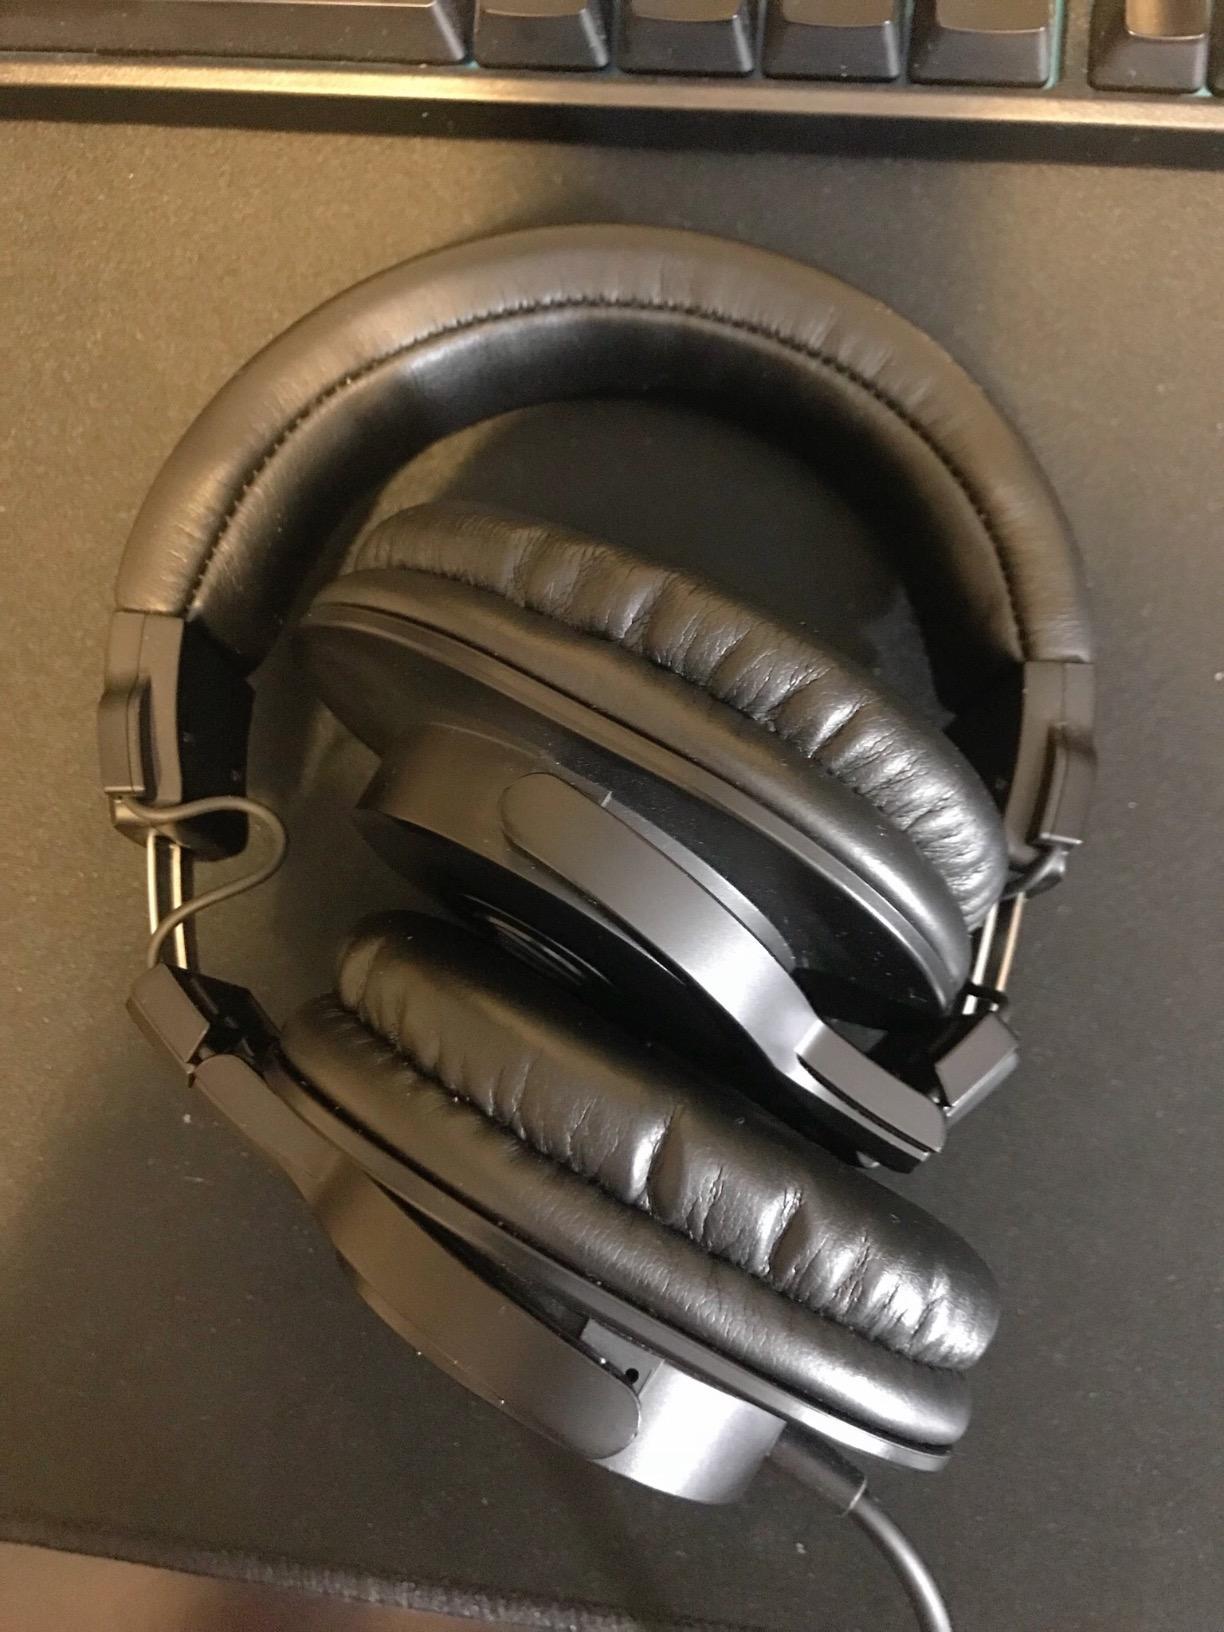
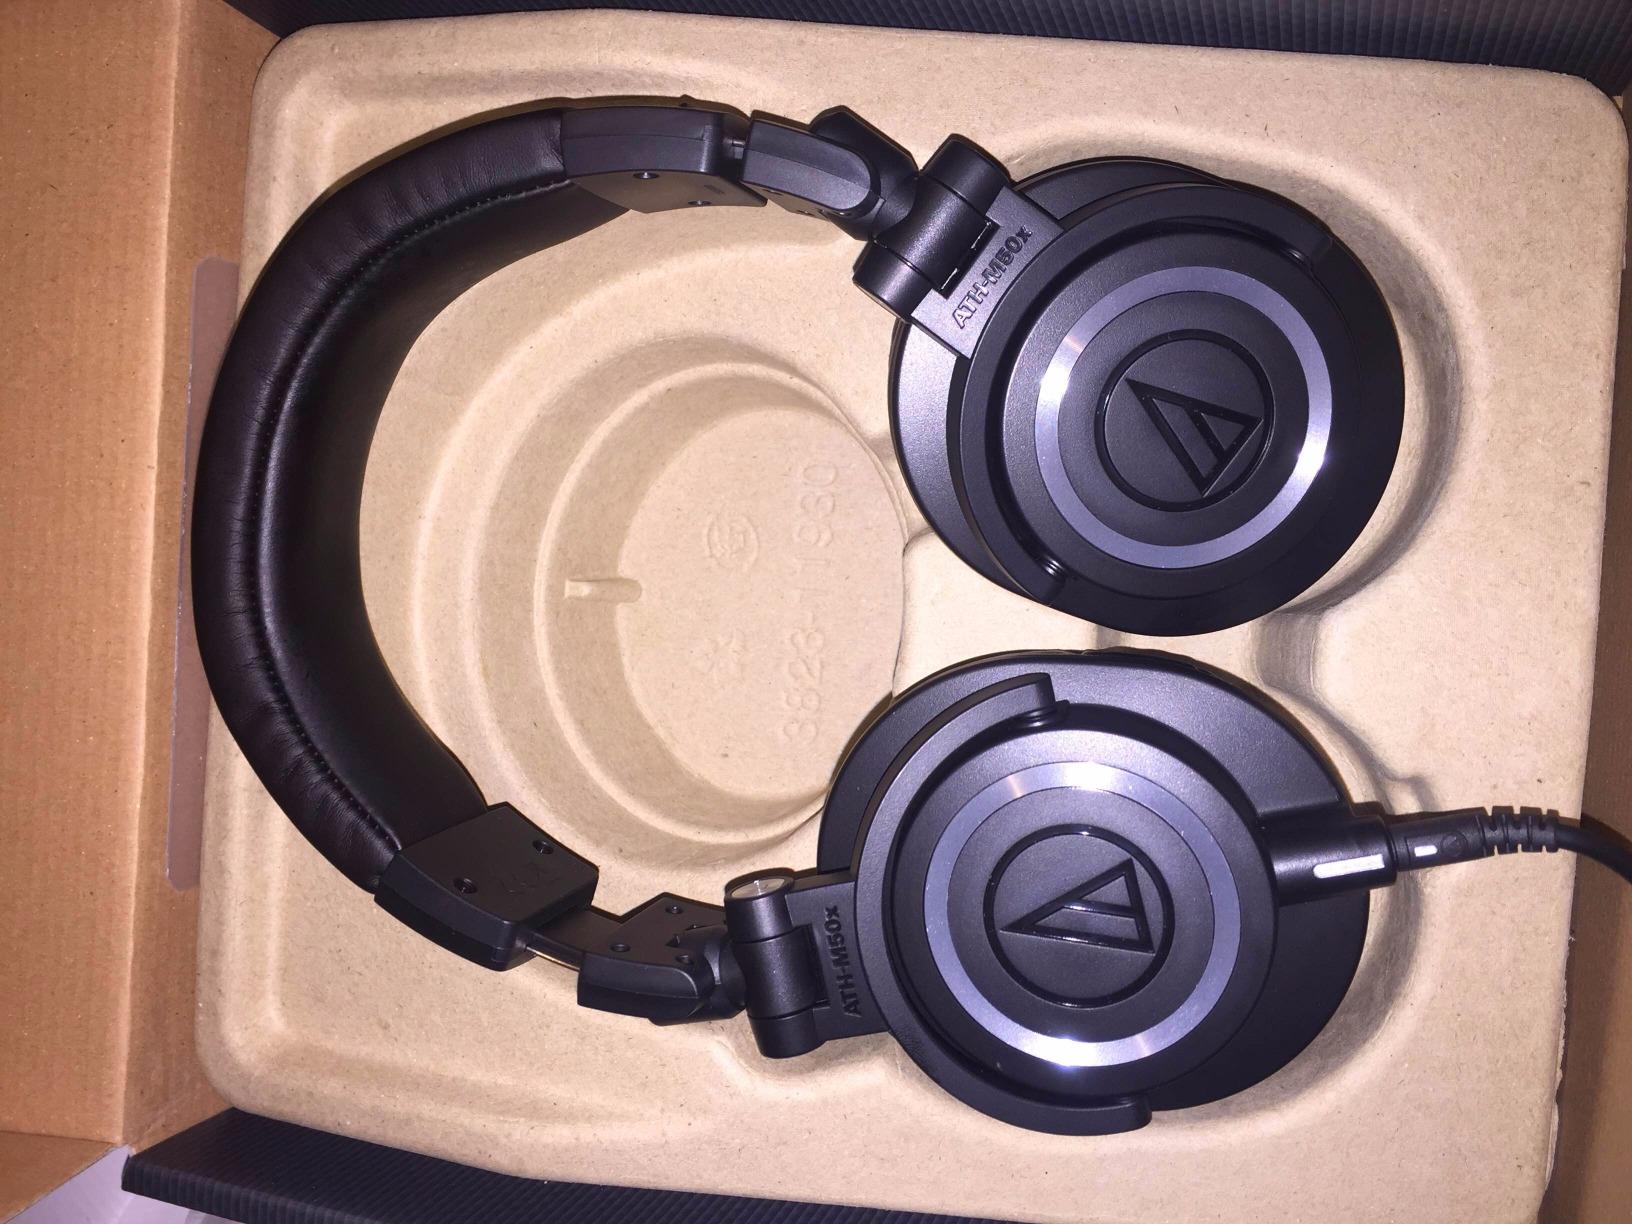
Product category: headphones
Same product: no